The Great Gazoo

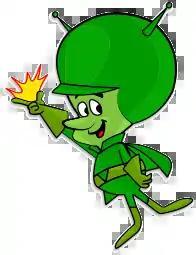
The Great Gazoo

The Great Gazoo, or simply Gazoo, is a fictional character from the animated series "The Flintstones". He first appeared on the show on October 29, 1965. The Great Gazoo was voiced by actor Harvey Korman.